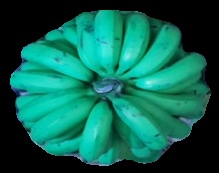
Variety: pachbale
Grade: grade2